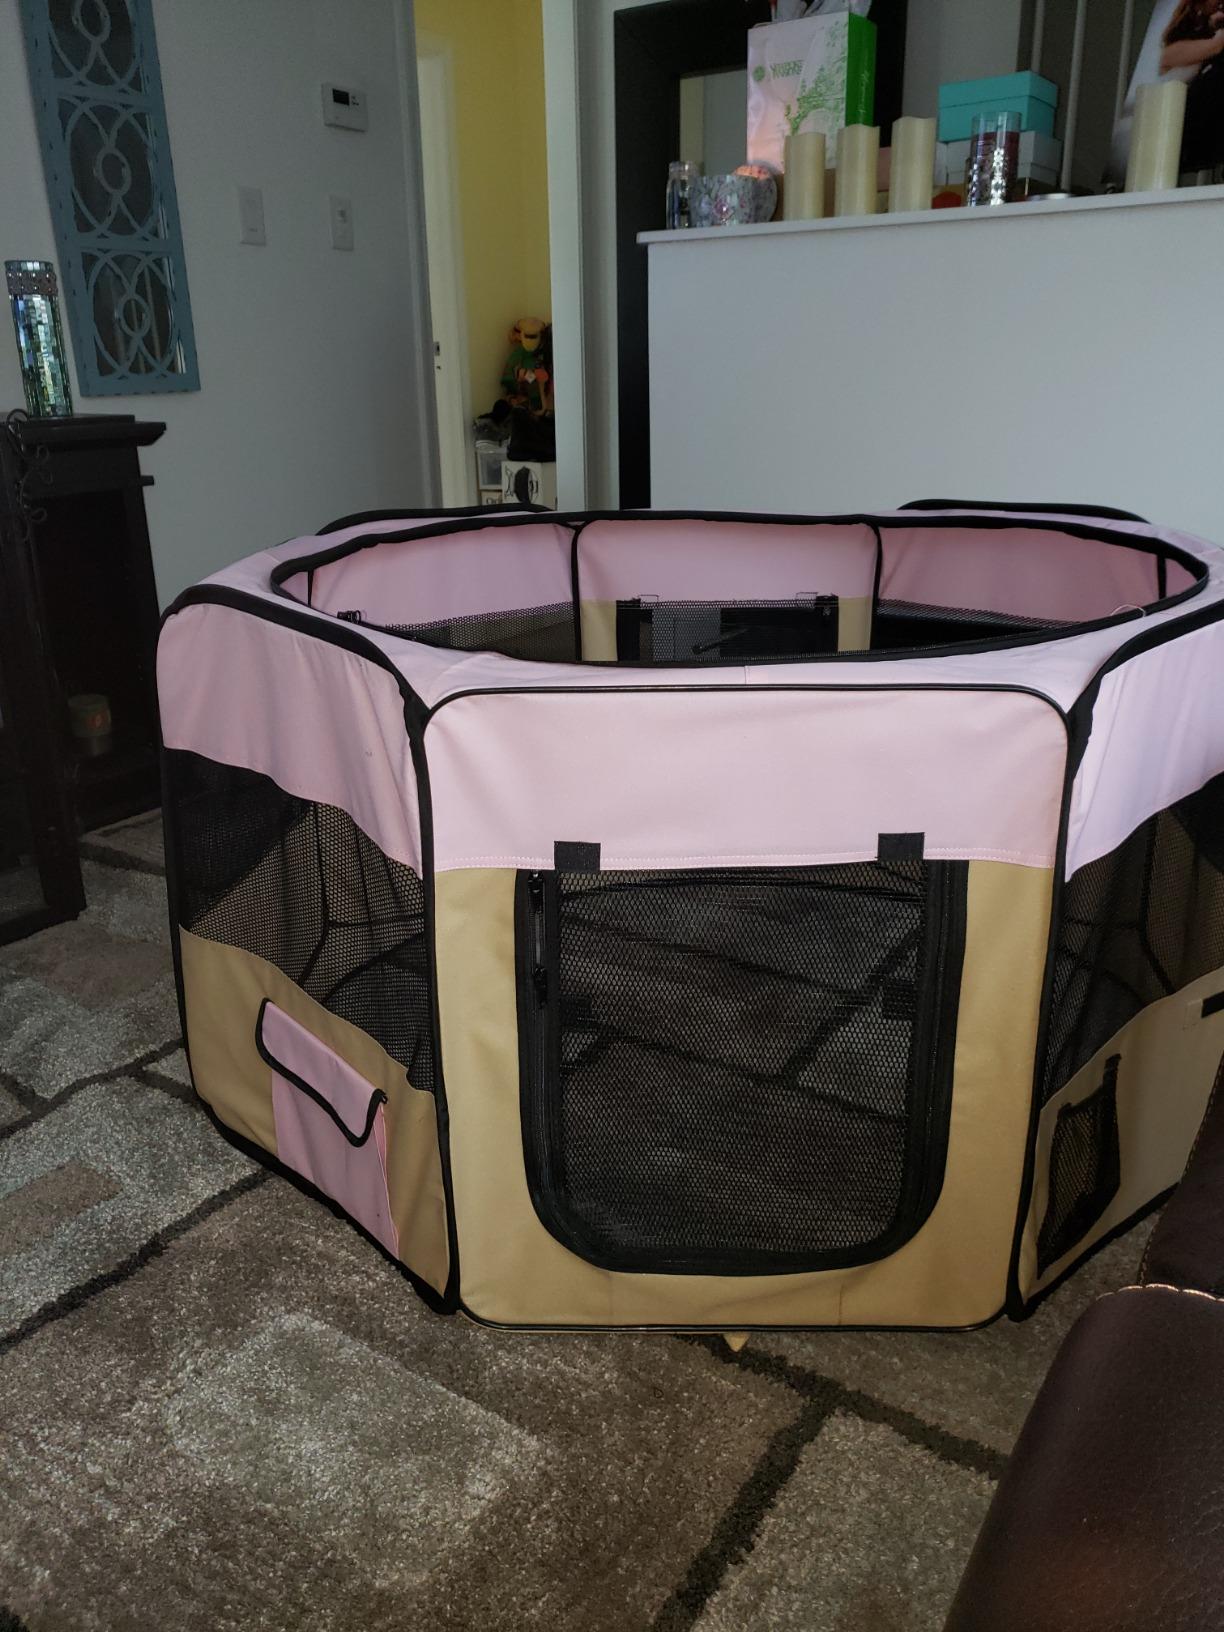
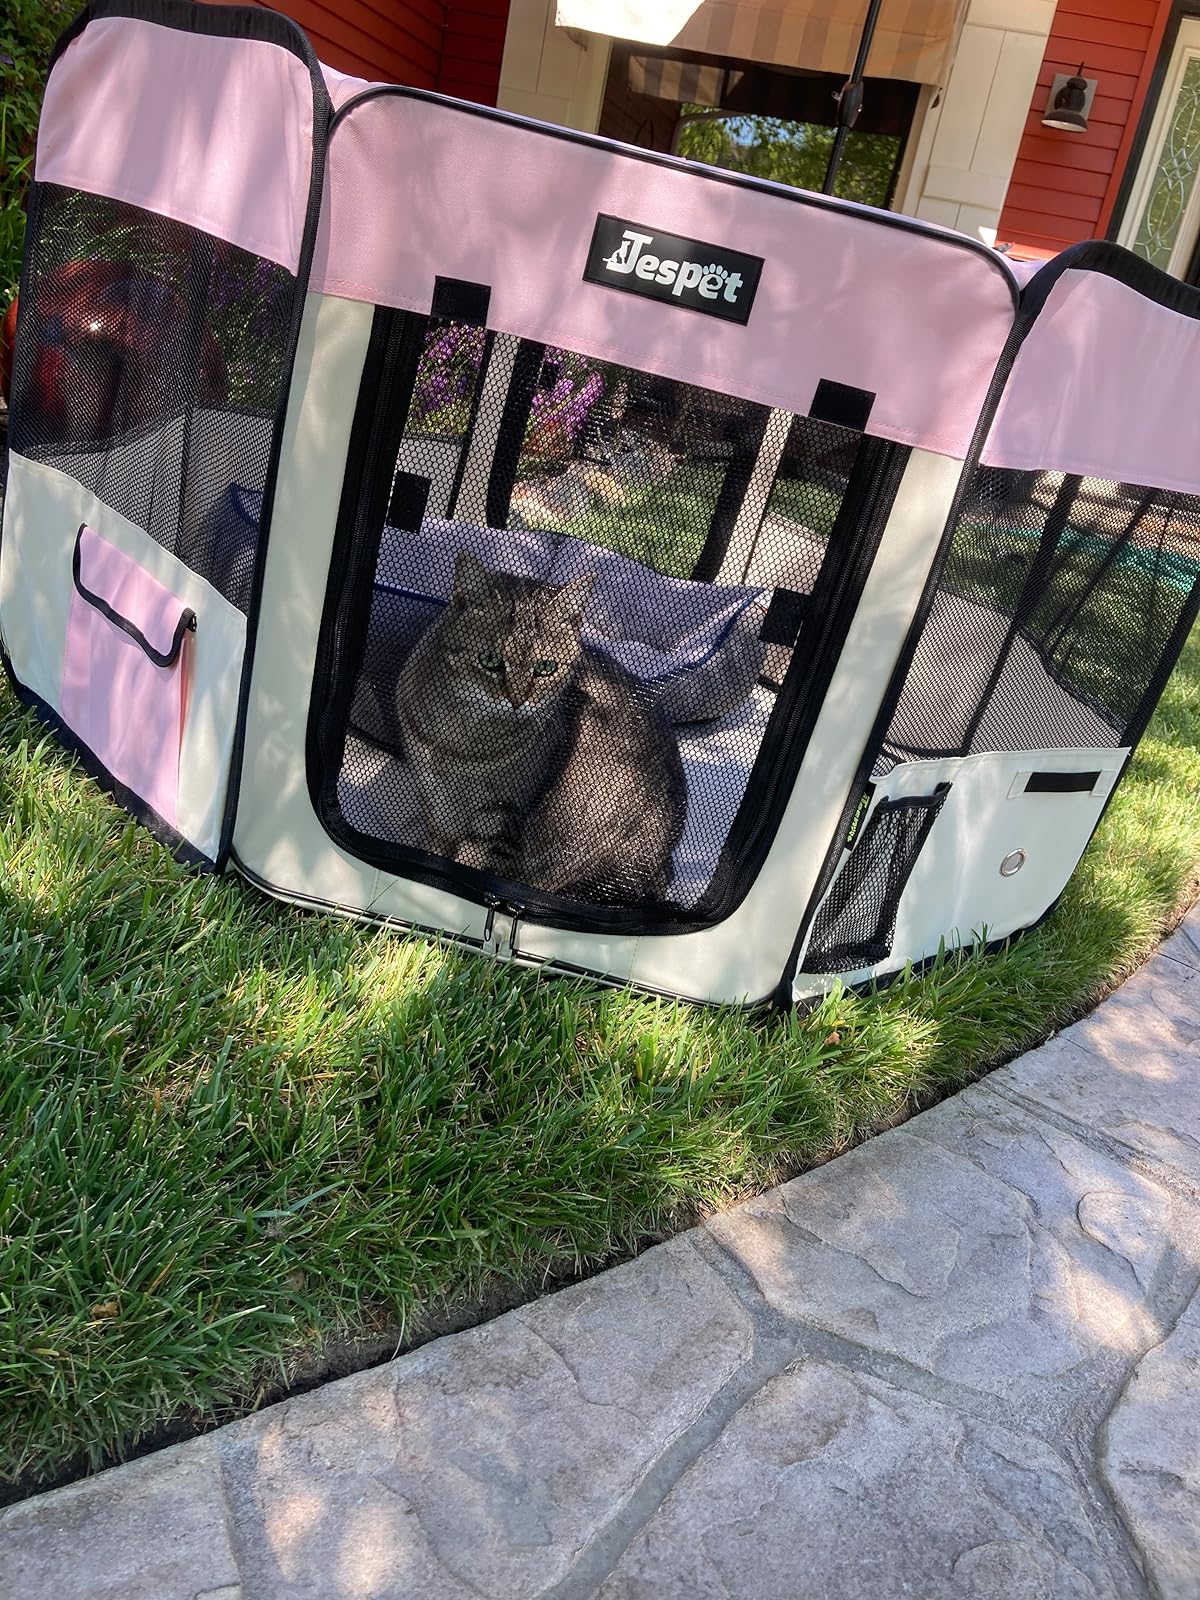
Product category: items_kennel
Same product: no